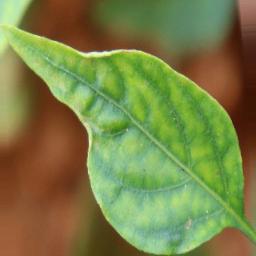
Label: nutritional